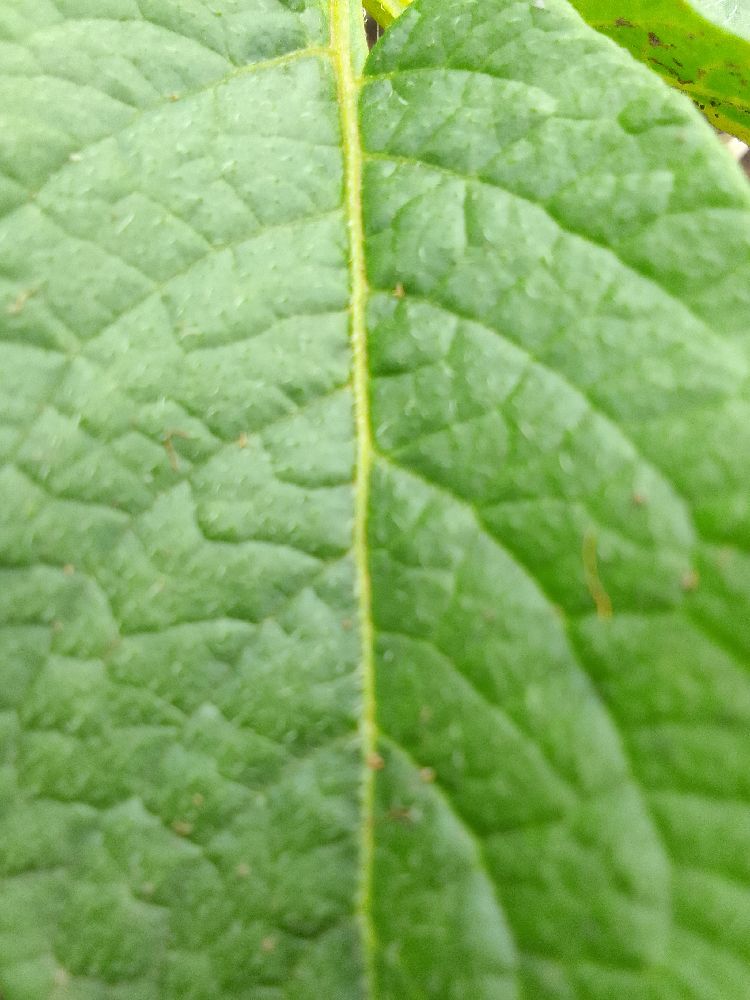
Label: Healthy